Mystetskyi Arsenal National Art and Culture Museum Complex

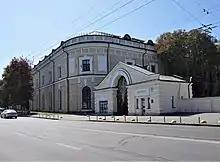
The building of Mystetskyi Arsenal

Two churches that existed on the site of the monastery were subsequently dismantled to allow for the construction of the military workshop. However, their foundations remained and were excavated in 2005 in preparation for the opening of the Mystetskyi Arsenal to the public. The excavation revealed a major necropolis containing hundreds of burials of nuns and the presumed body of Mariia Magdalyna, as well as a host of objects of historical value dating back as early as the 1300s.